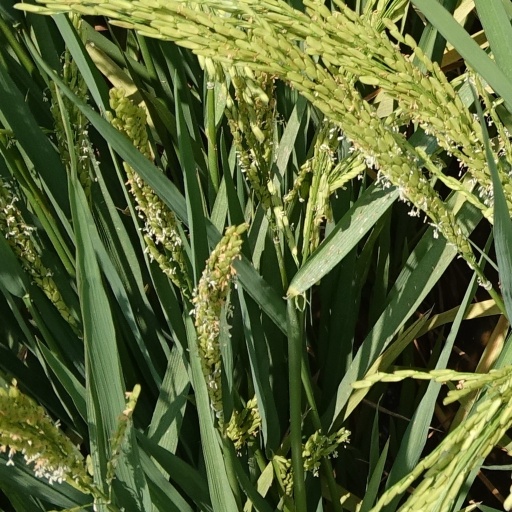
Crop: rice